John W. Wydler

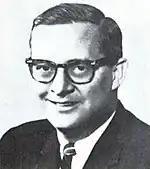

John Waldemar Wydler (June 9, 1924 – August 4, 1987) was a Republican member of the United States House of Representatives from New York.